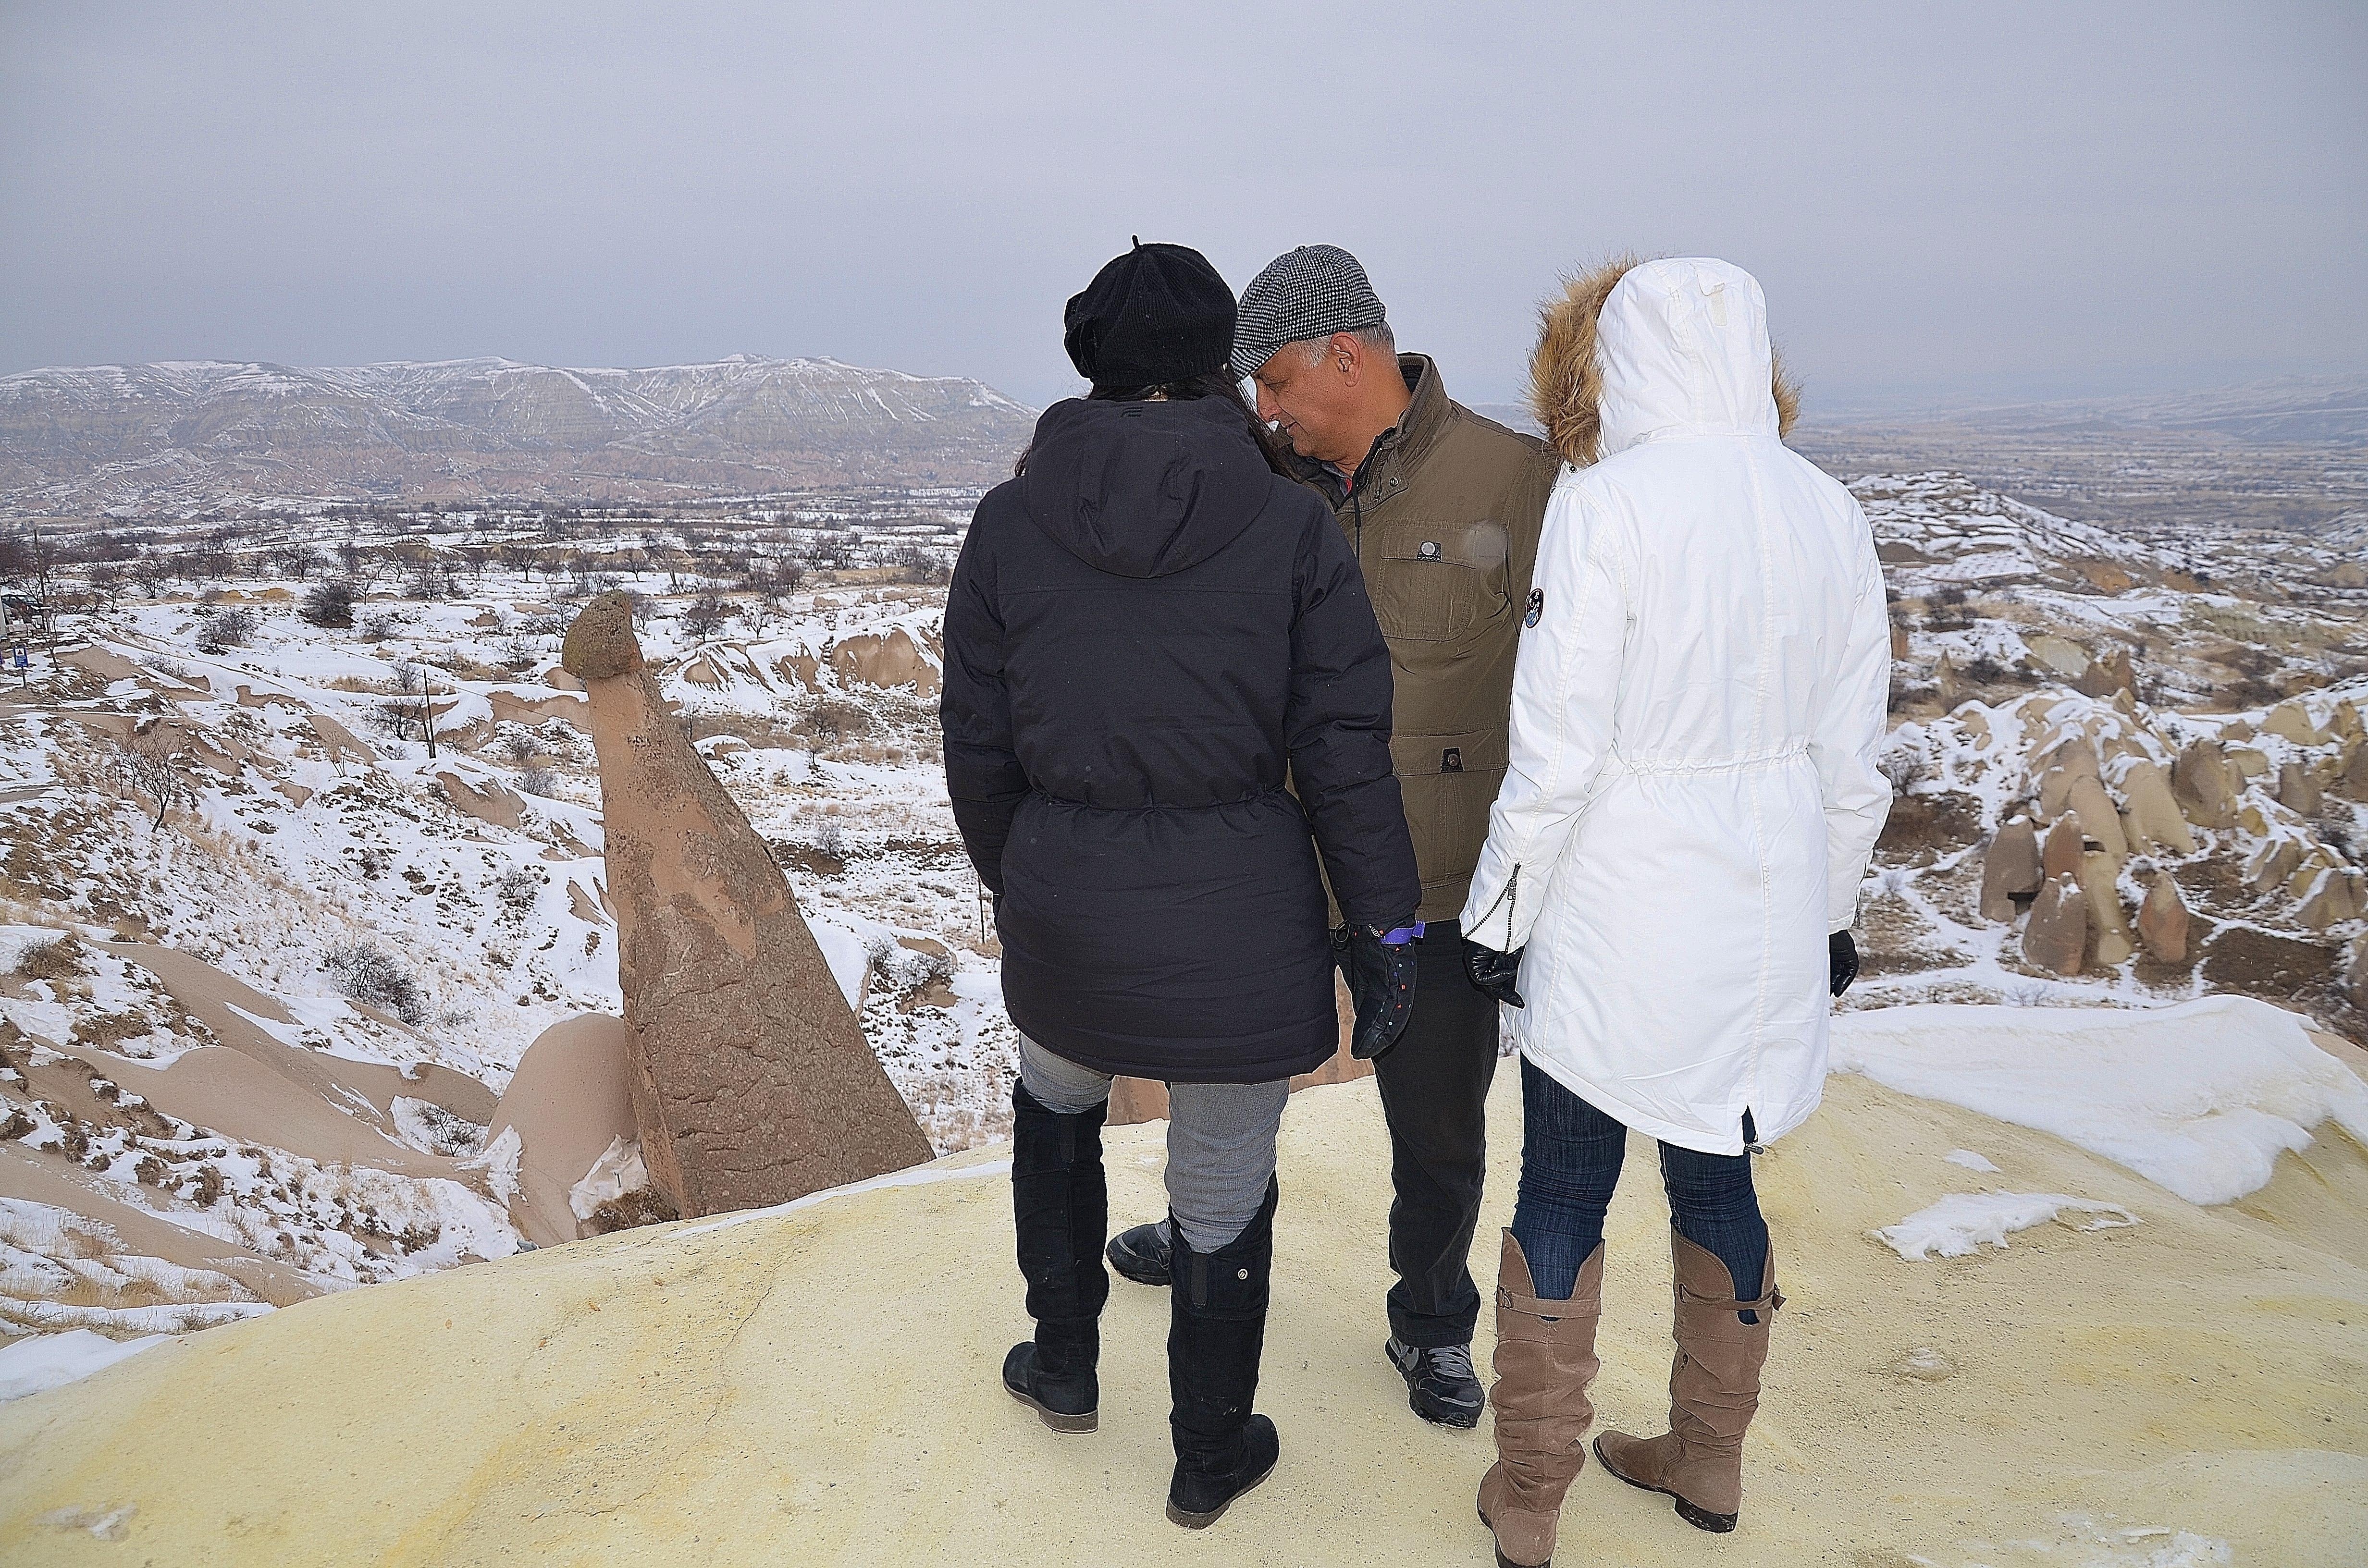
sea, nature, sand, snow, winter, group, people, sky, vacation, ice, weather, couple, frozen, geology, friends, tourists, photograph, winter mood, cappadocia